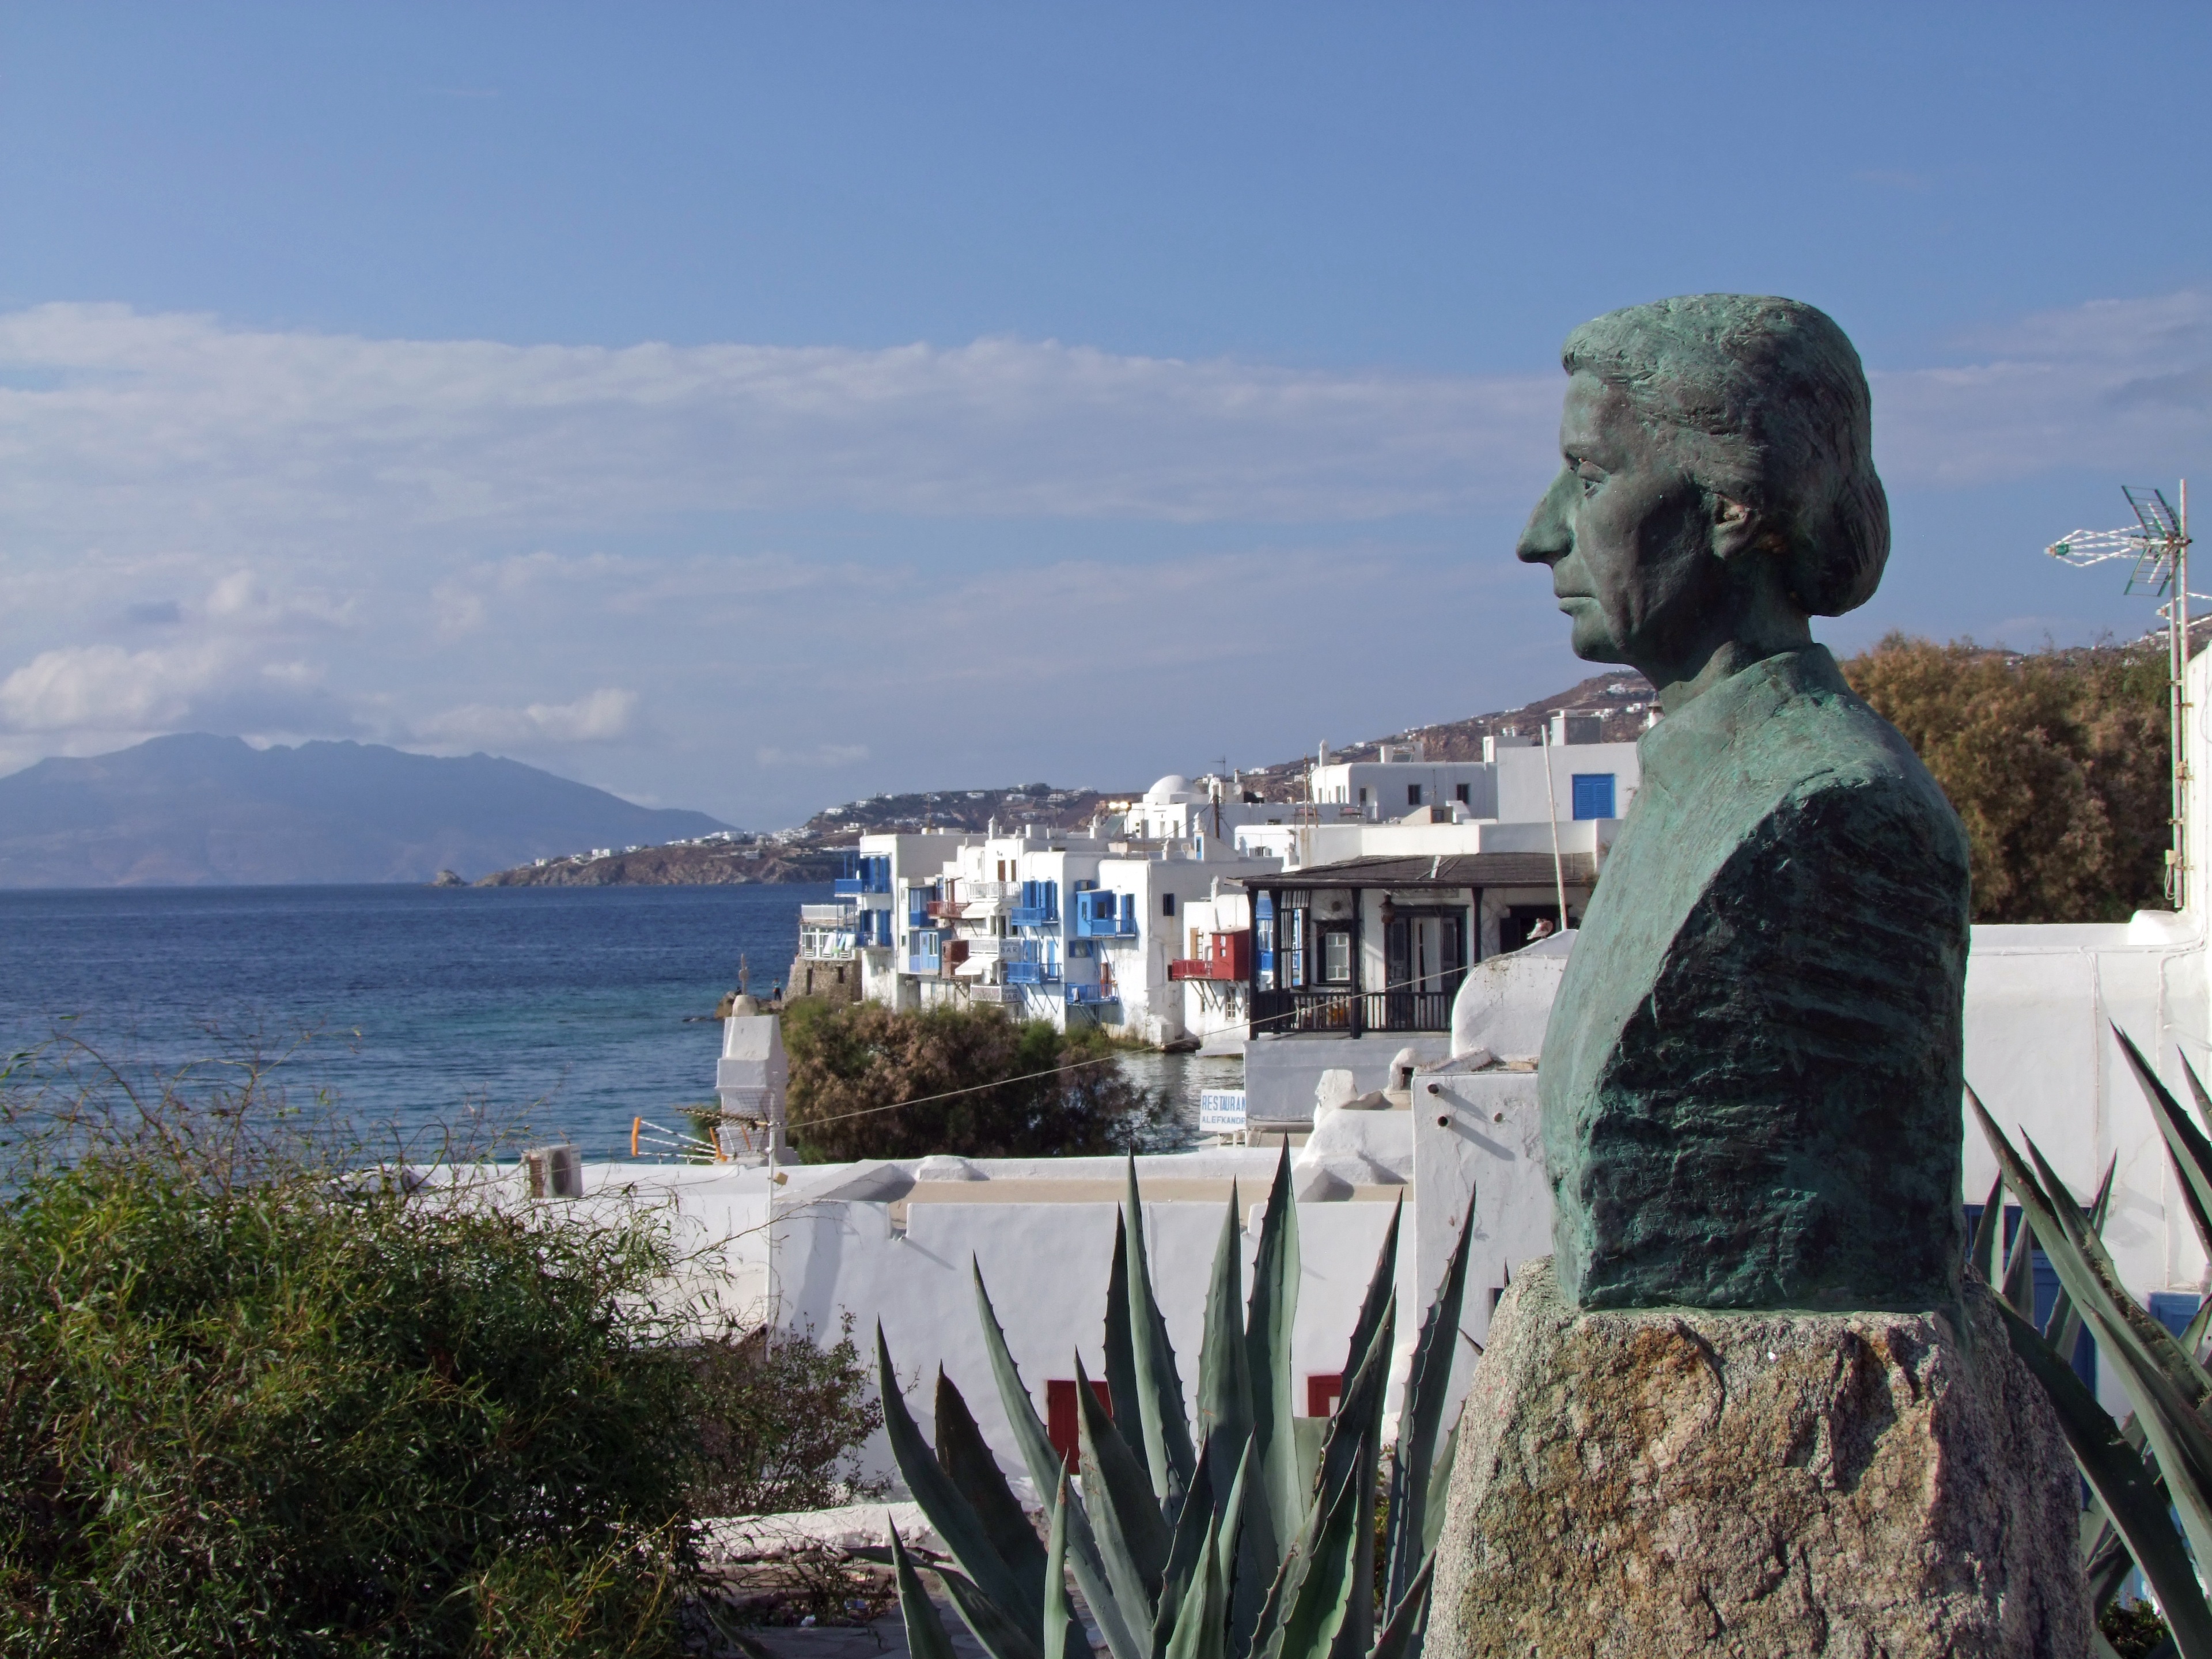
beach, sea, coast, view, profile, vacation, travel, statue, holiday, tourism, sculpture, greece, mykonos, cyclades, stone figure, tours, greek island